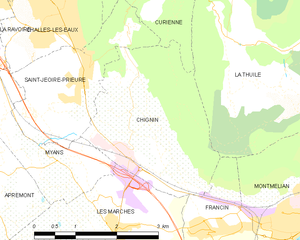
Carte des communes françaises